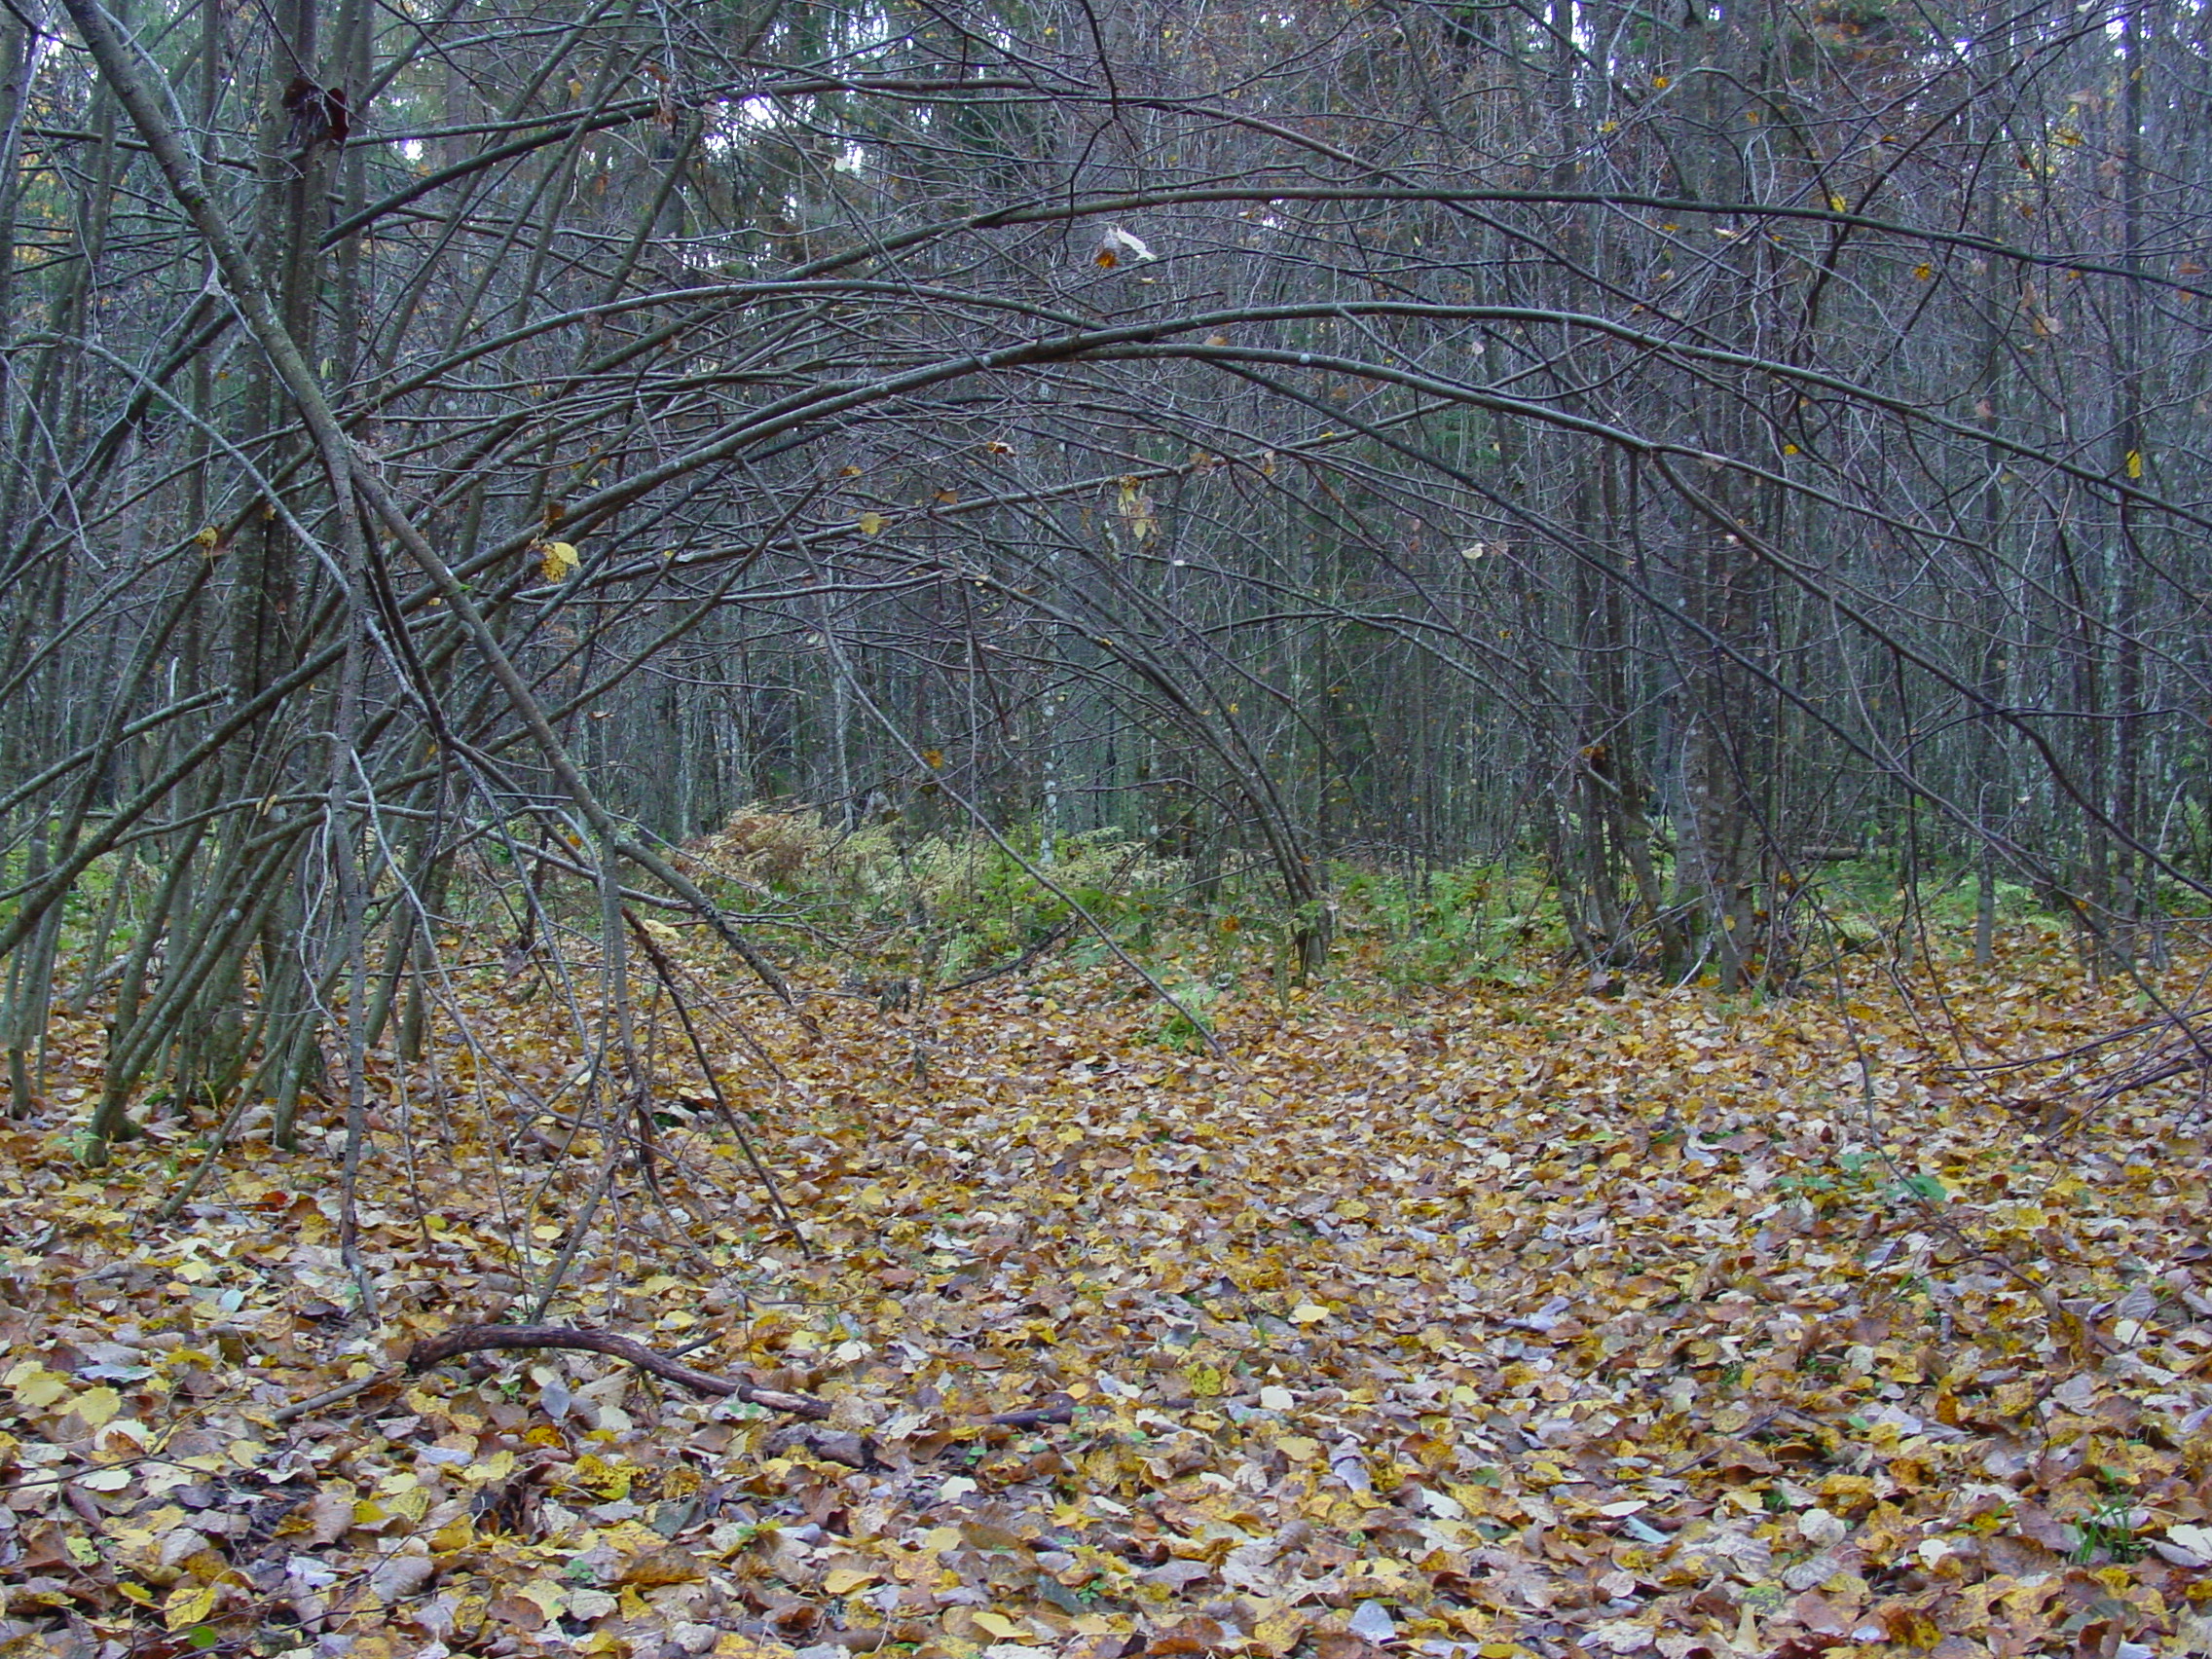
images, plant, plant community, flower, People in nature, natural landscape, tree, wood, twig, grass, deciduous, trunk, groundcover, landscape, terrestrial plant, shrub, flowering plant, forest, grove, petal, temperate broadleaf and mixed forest, woodland, winter, soil, Northern hardwood forest, subshrub, pebble, plant stem, wildflower, path, autumn, trail, riparian forest, art, old growth forest, herbaceous plant